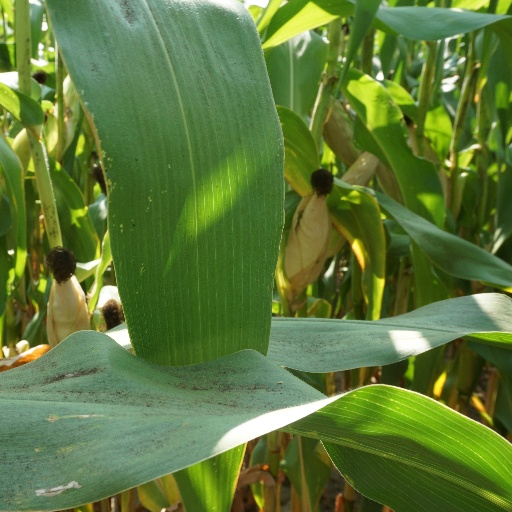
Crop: maize; corn